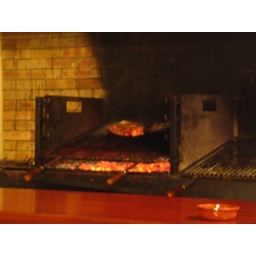
We took in a lunch at the local cider house (Sideria) and had quite the time. We even took a few bottles home.